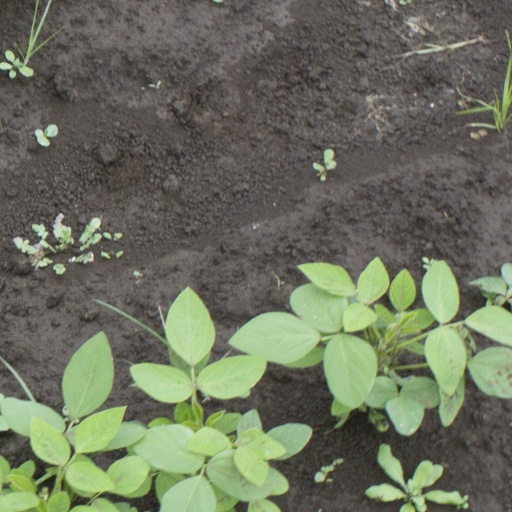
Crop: soybean